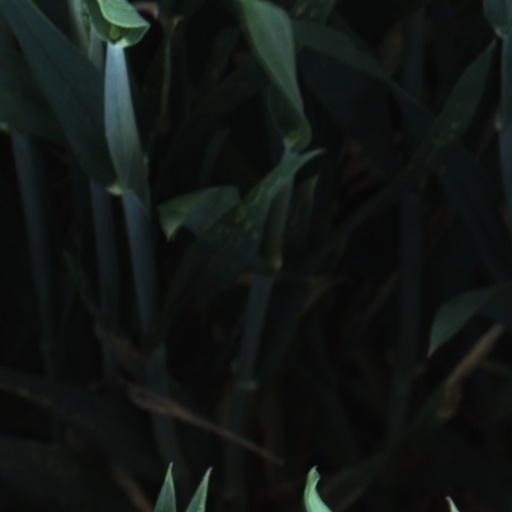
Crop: wheat